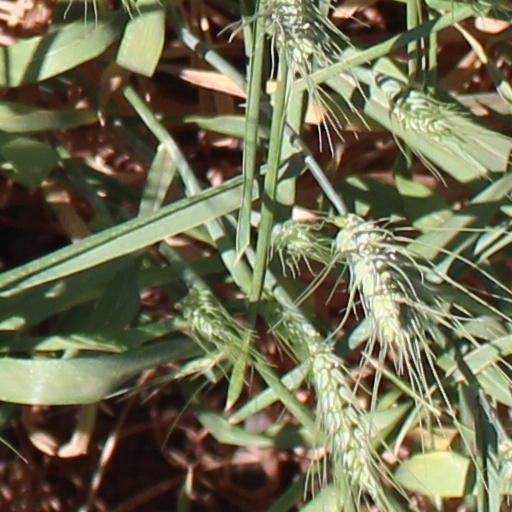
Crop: wheat